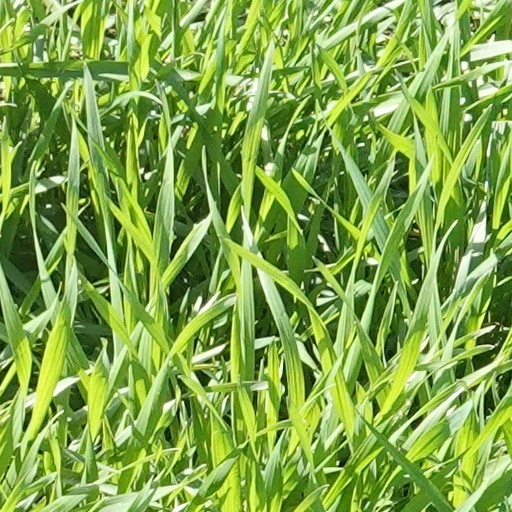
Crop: wheat